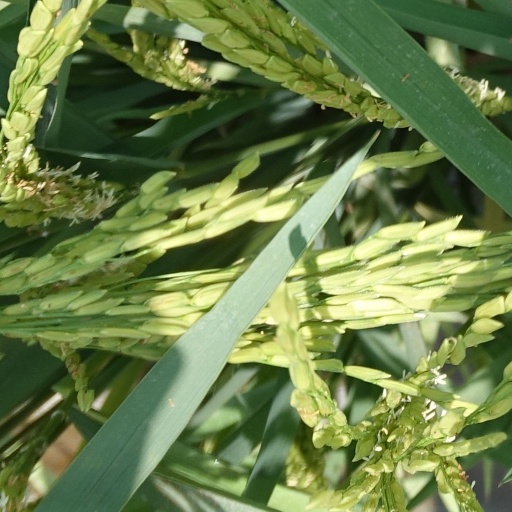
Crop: rice